Barrell Homestead

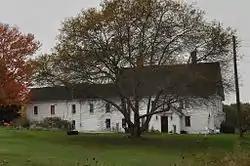

The Barrell Homestead is a historic house at 71 Beech Ridge Road in York, Maine, United States. At the core of this three-story house is a c. 1720 late First Period house, which has been in the hands of a single family since 1758. It was home to one of York's most colorful residents of the second half of the 18th century, Nathaniel Barrell. The house was listed on the National Register of Historic Places in 1976.